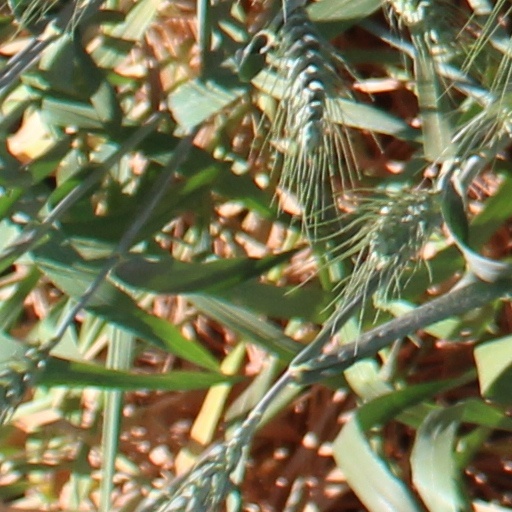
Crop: wheat